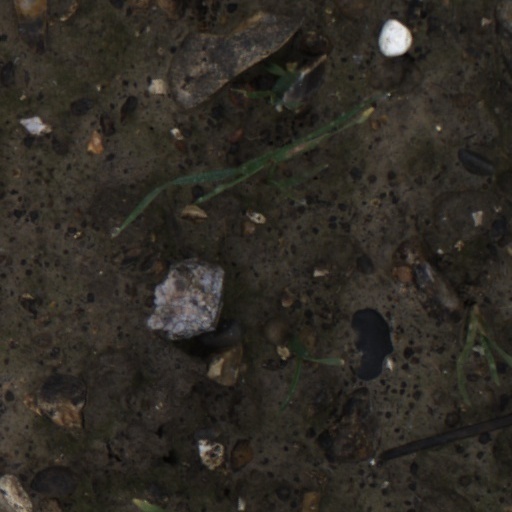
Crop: wheat